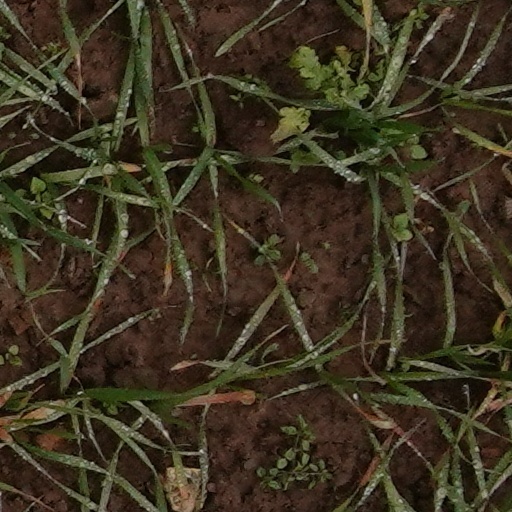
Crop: wheat